Purépecha Empire

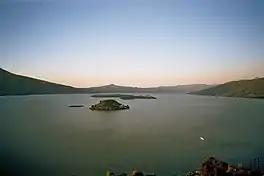
Islands in Lake Pátzcuaro, viewed from the top of Janitzio island.

The territory that would eventually form the setting of the Purepecha Empire is the high volcanic region constituting the western extension of the Mexican Mesa Central, in between two large rivers: the Lerma and Balsas Rivers. Including temperate, subtropical and tropical climate zones, it is dominated by Cenozoic volcanic mountains and lake basins above 2000 meters (6500 feet) altitude, but also includes lower land in the southwestern coastal regions. Most common soil types in the central plateau are young volcanic andosols, luvisols and less fertile acrisols. The vegetation is mainly pine, pine-oak and fir. Human occupation has focused on the lake basins, which are abundant in resources. In the north, near the Lerma river, there are obsidian resources and thermal springs. The Iréchikwa was centered around the Lake Pátzcuaro basin.